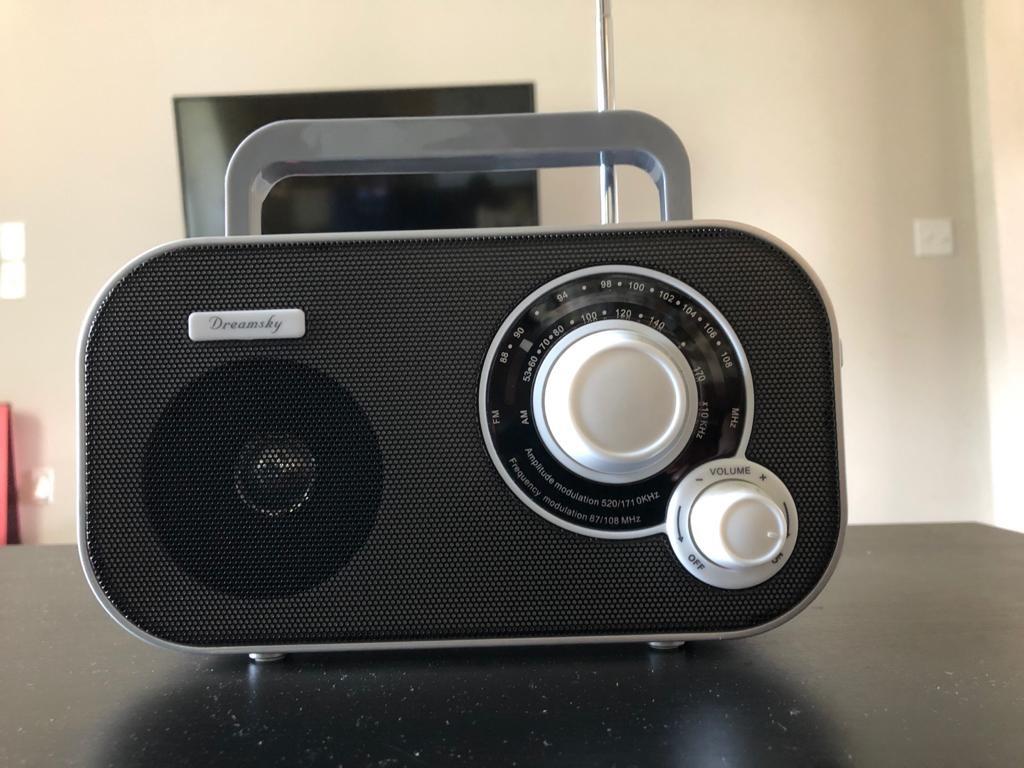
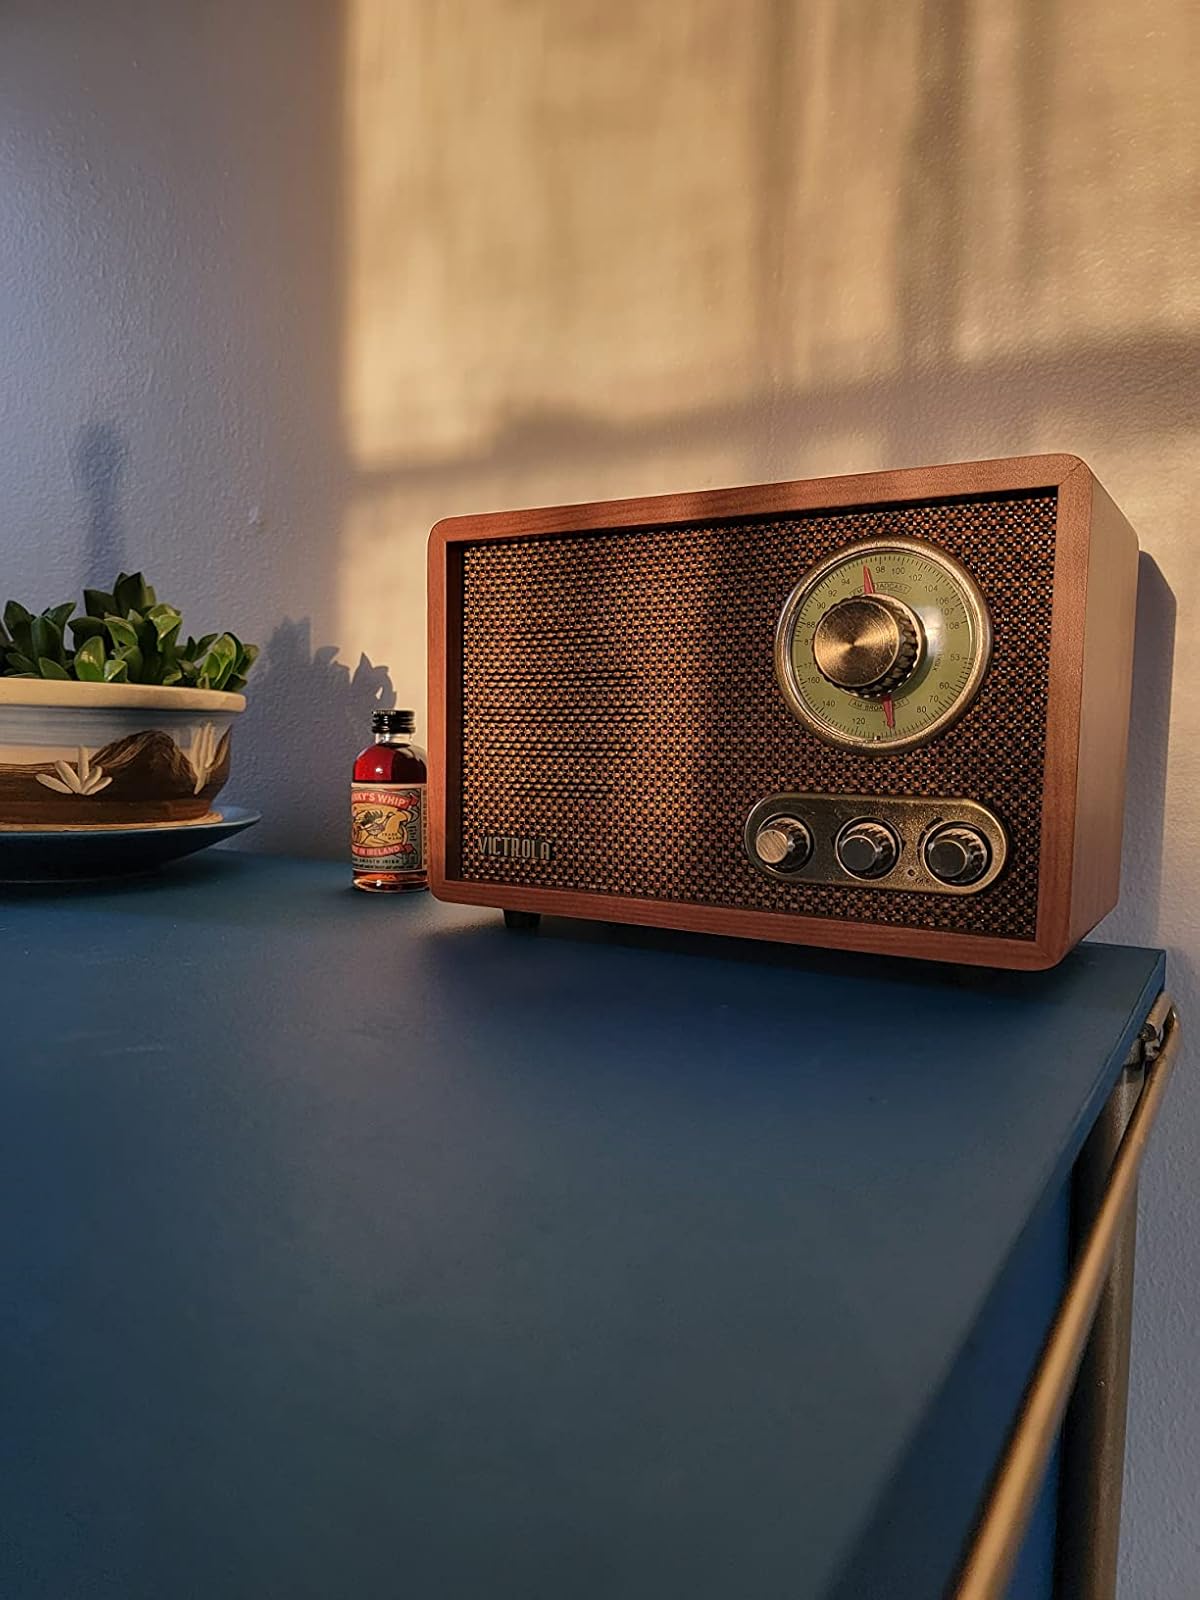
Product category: radio
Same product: no